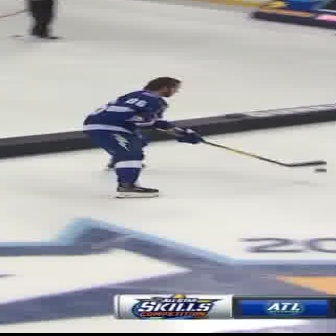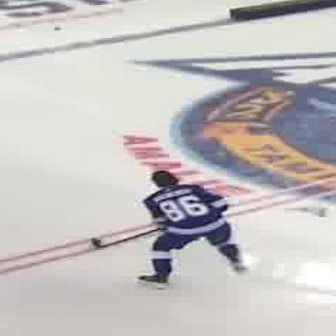
  Please identify the target specified by the bounding box [81,76,202,197] in the first image and locate it in the second image. Return the coordinates in [x_min,y_min,x_max,y_max] format.
Answer: [133,169,252,288]